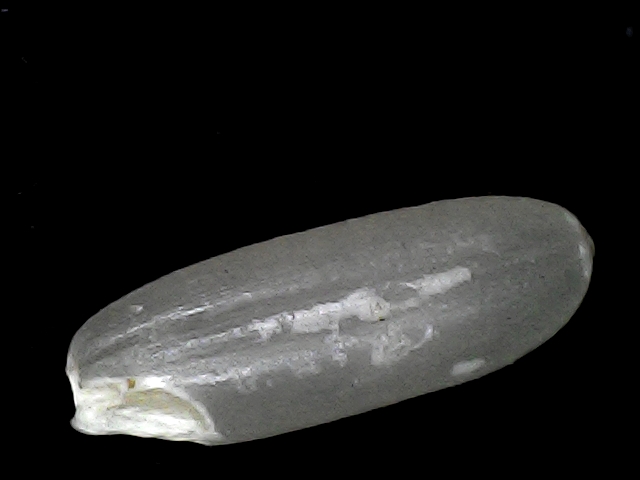
Rice variety: BD30